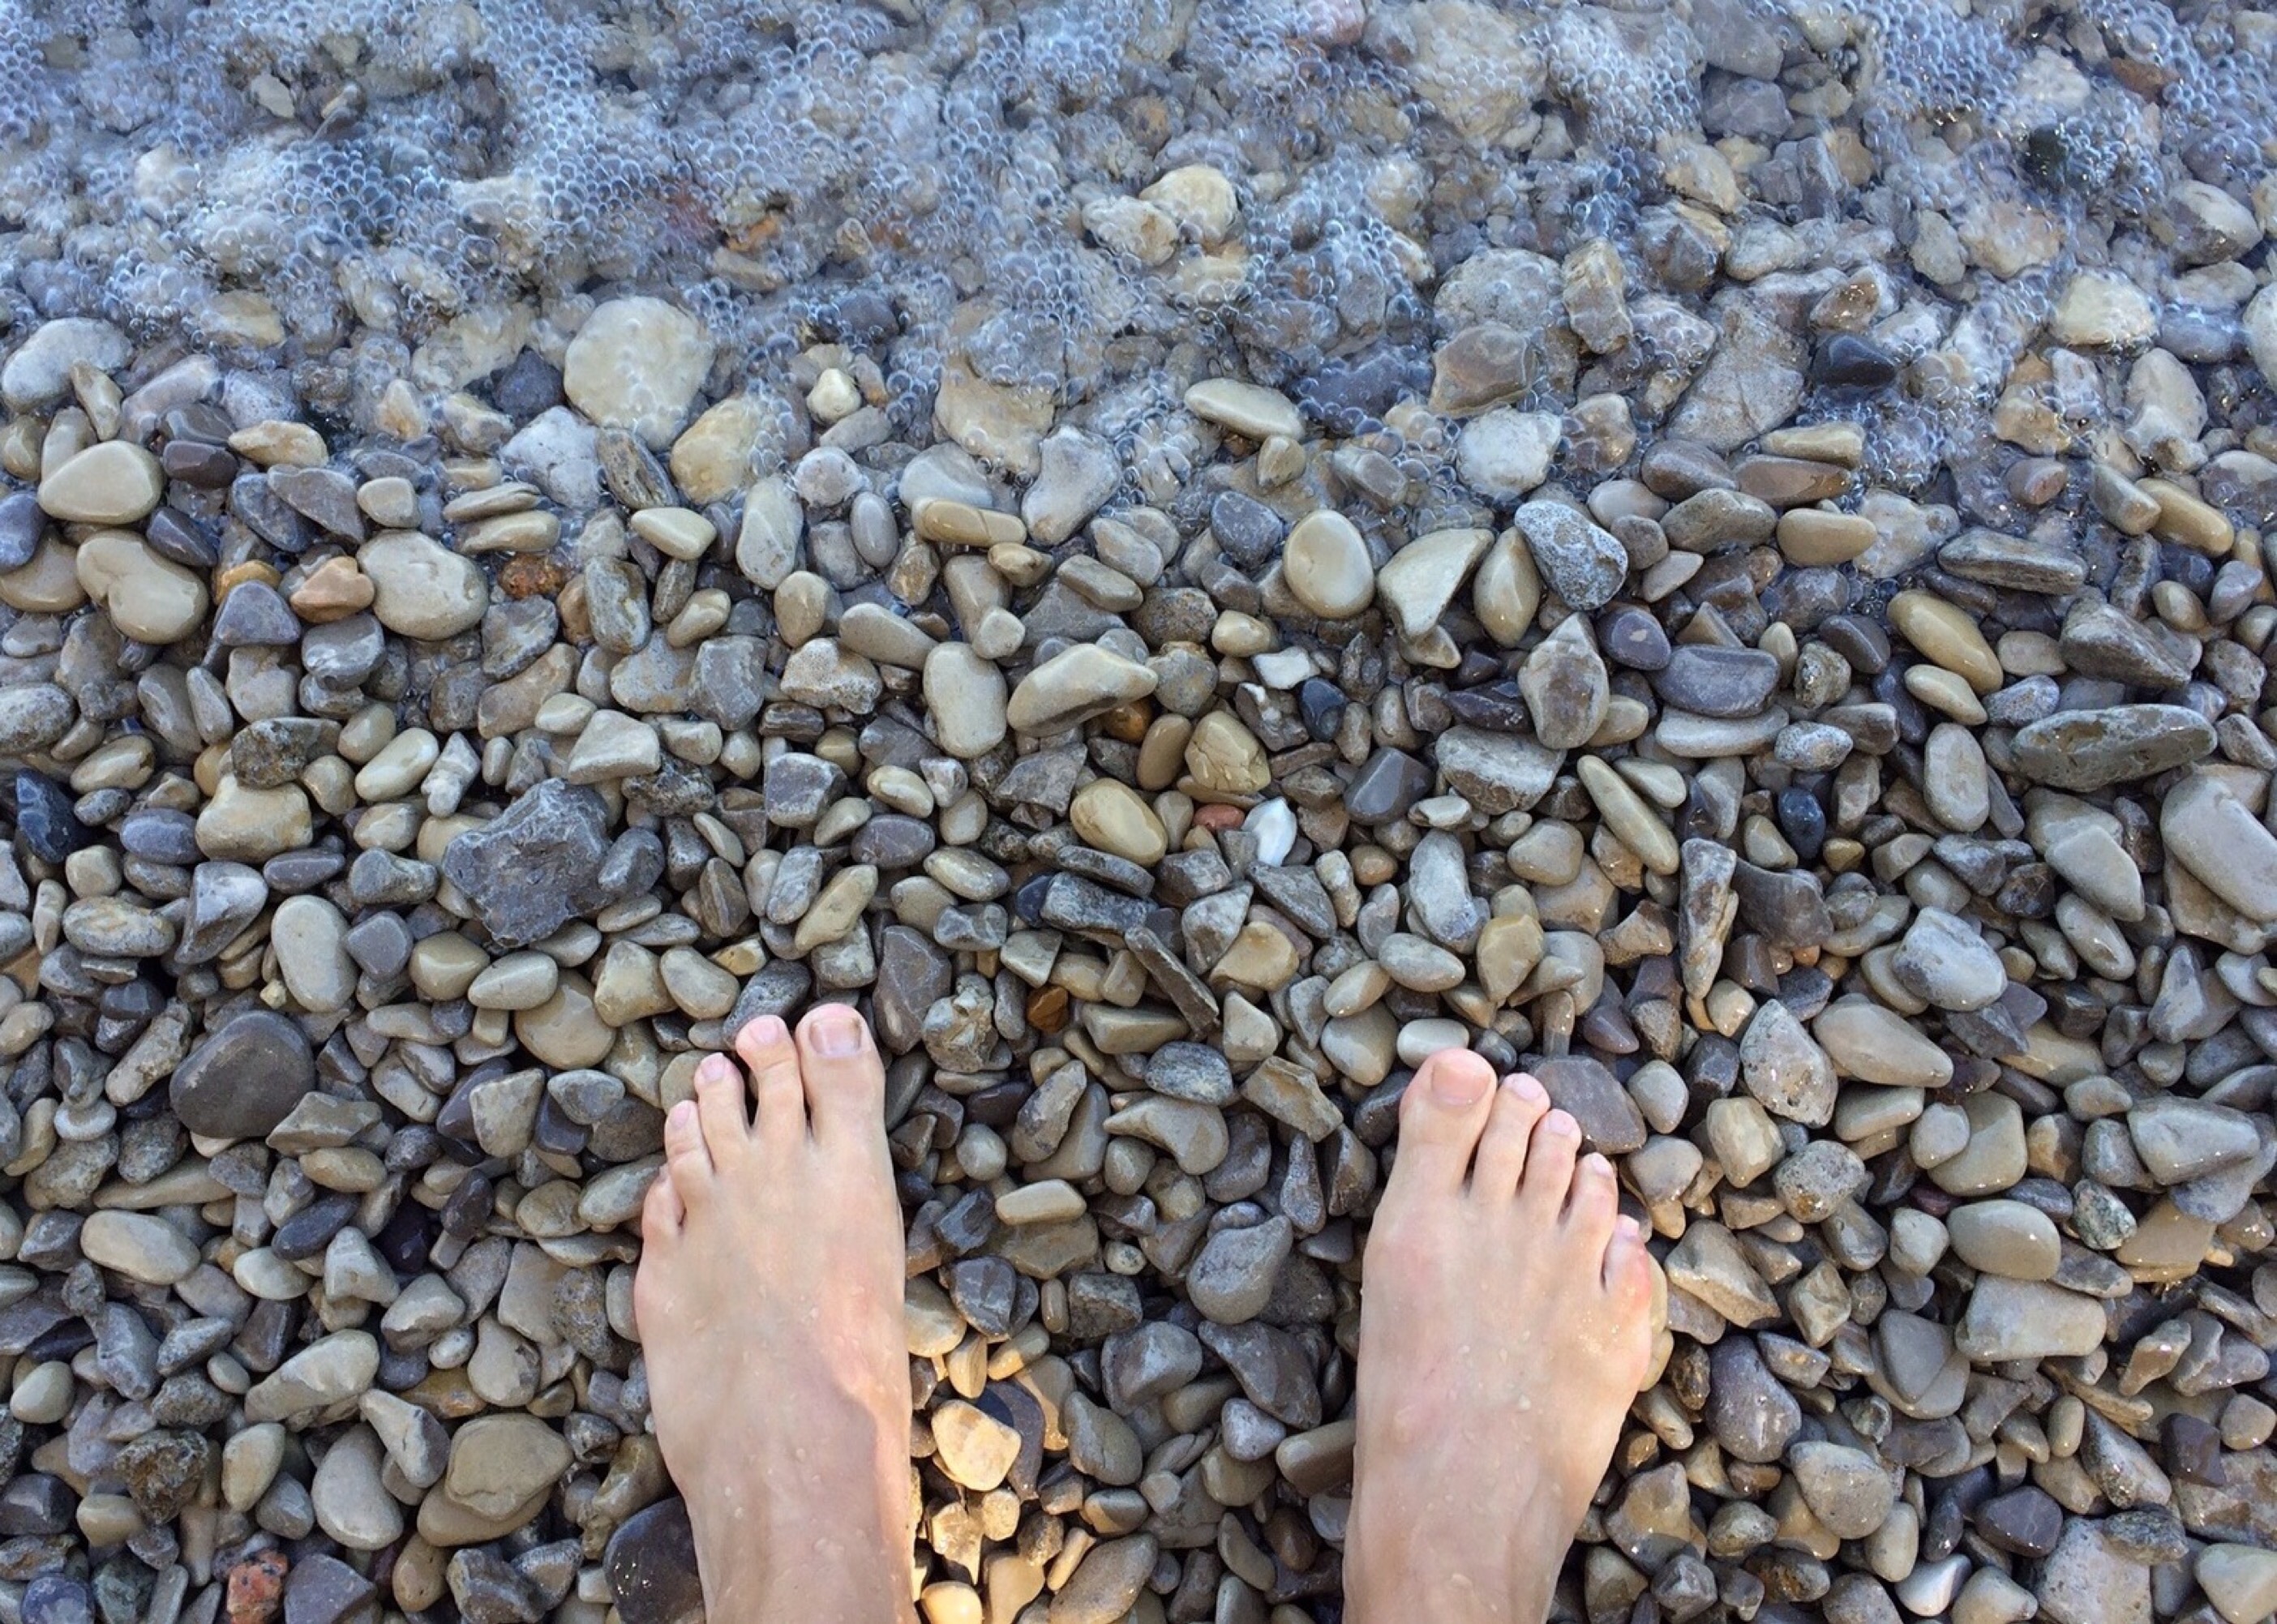
beach, sand, rock, shore, feet, lake, pebble, soil, material, barefoot, gravel